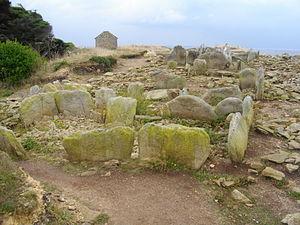
Dolmens de la pointe du Souc'h (Plouhinec-Finistère)
Plouhinec [pluinɛk], Ploeneg en breton, est une commune française du Cap Sizun, du département du Finistère en région Bretagne. Elle fait partie de la communauté de communes Cap Sizun - Pointe du Raz.